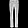
Label: Trouser